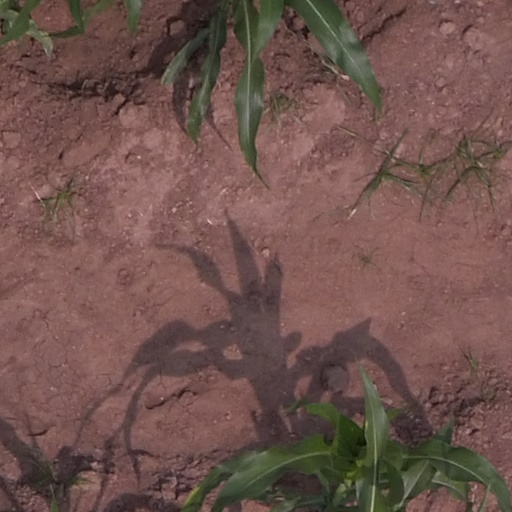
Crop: maize; corn